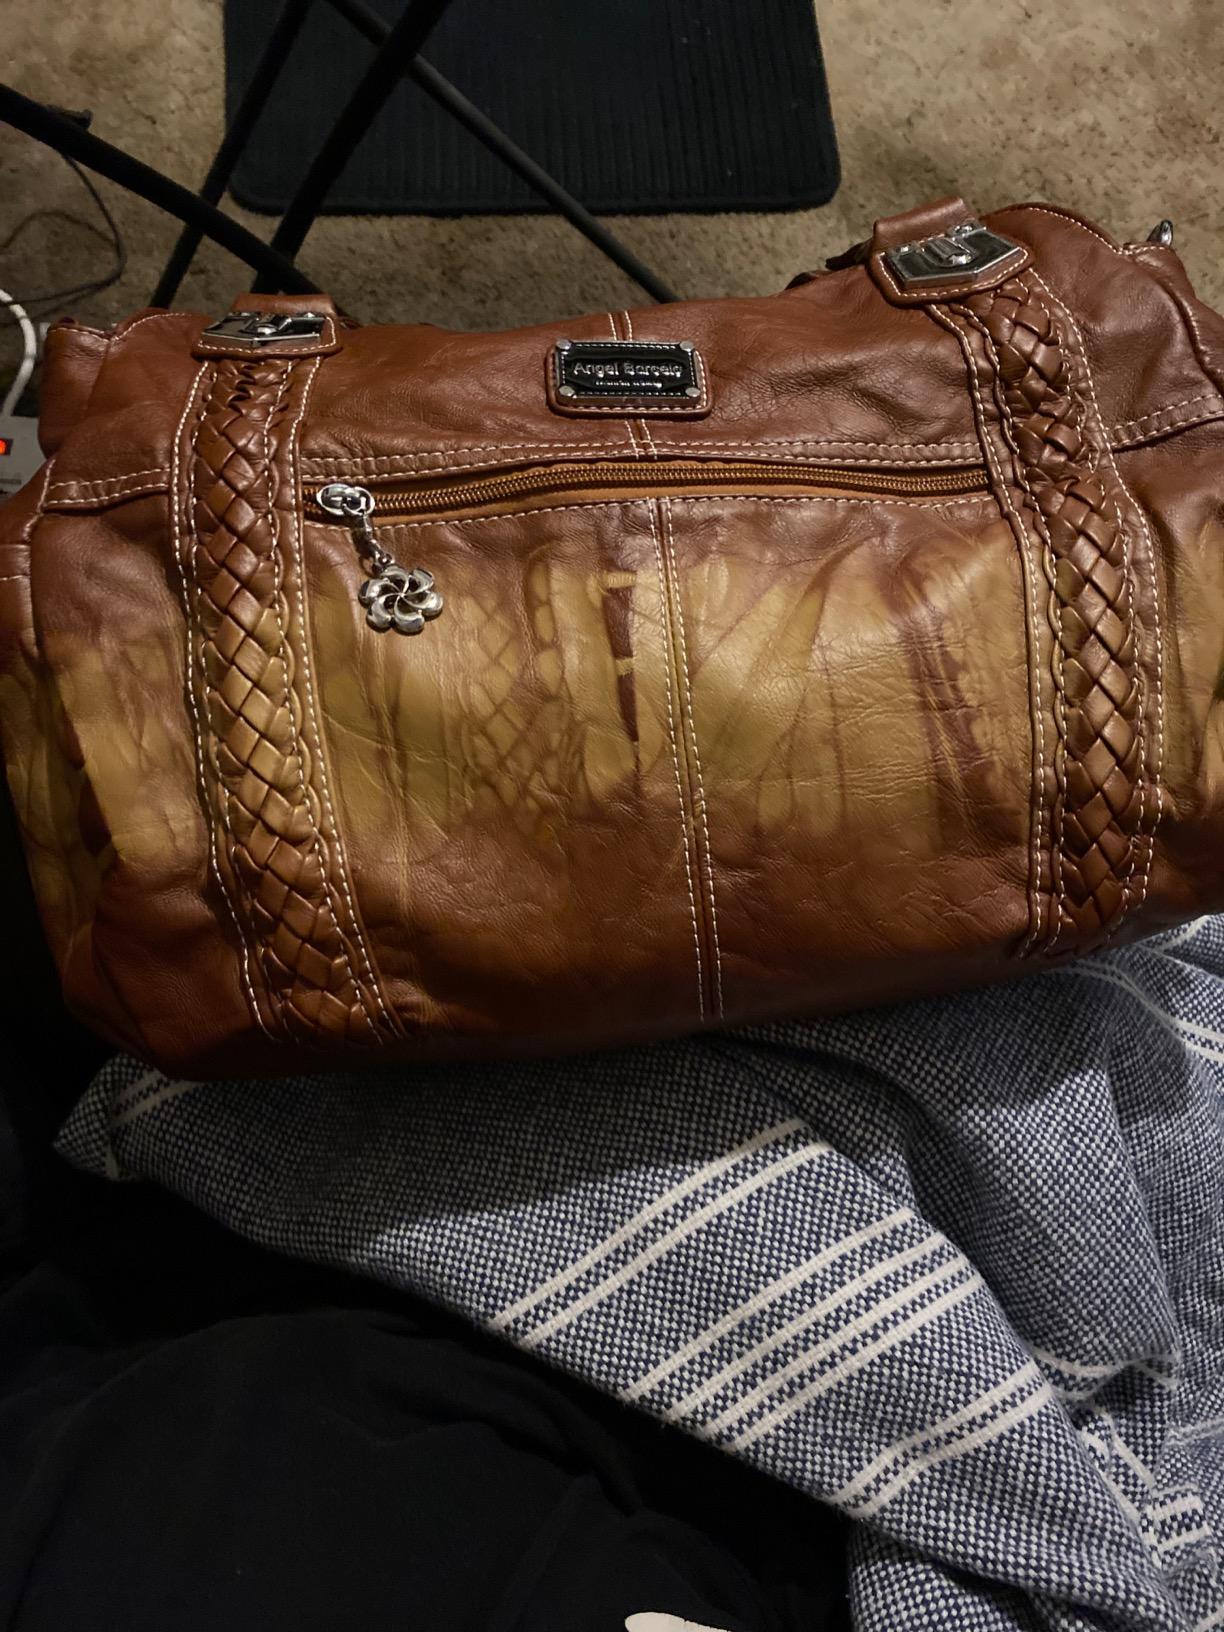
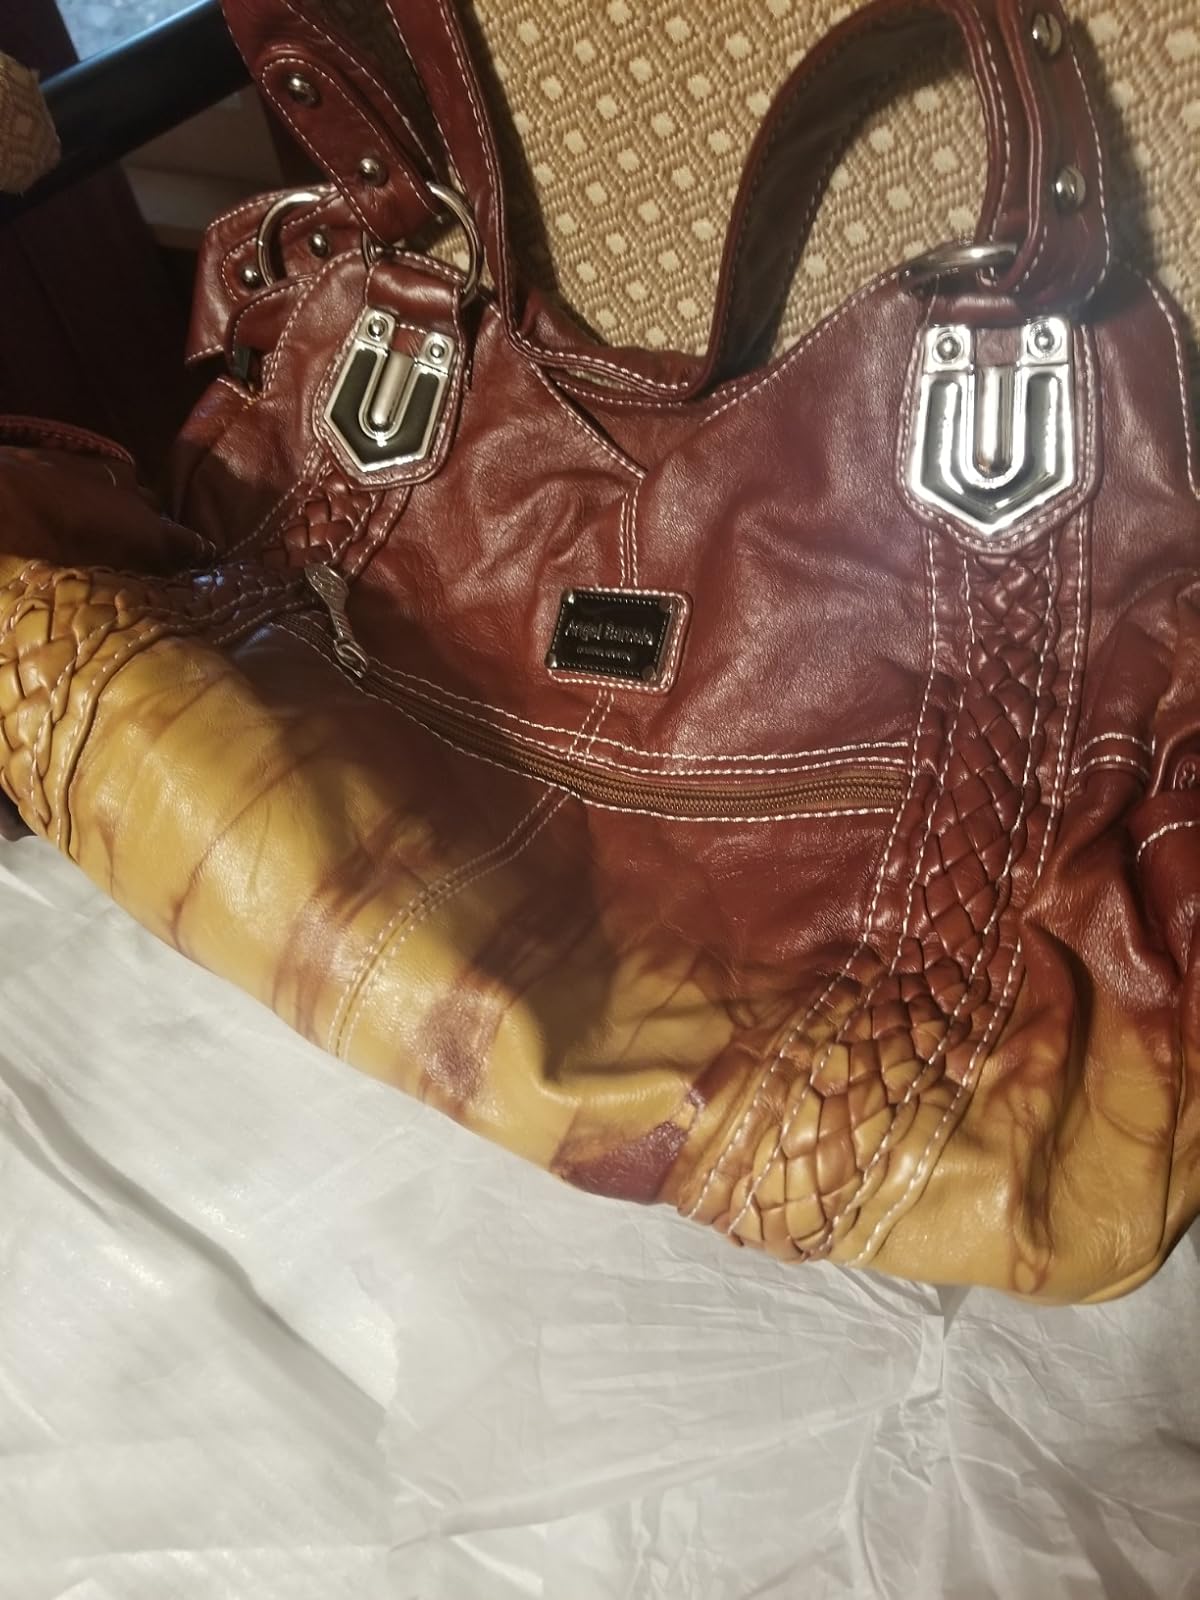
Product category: accessories_handbag
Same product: yes